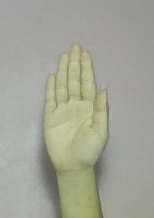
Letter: seen